Central Baptist Church (Muskogee, Oklahoma)

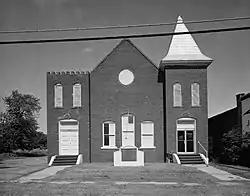

The Central Baptist Church at 515 N. 4th Street in Muskogee, Oklahoma was a historic Baptist church building. It was built in 1908 and added to the National Register of Historic Places in 1984.